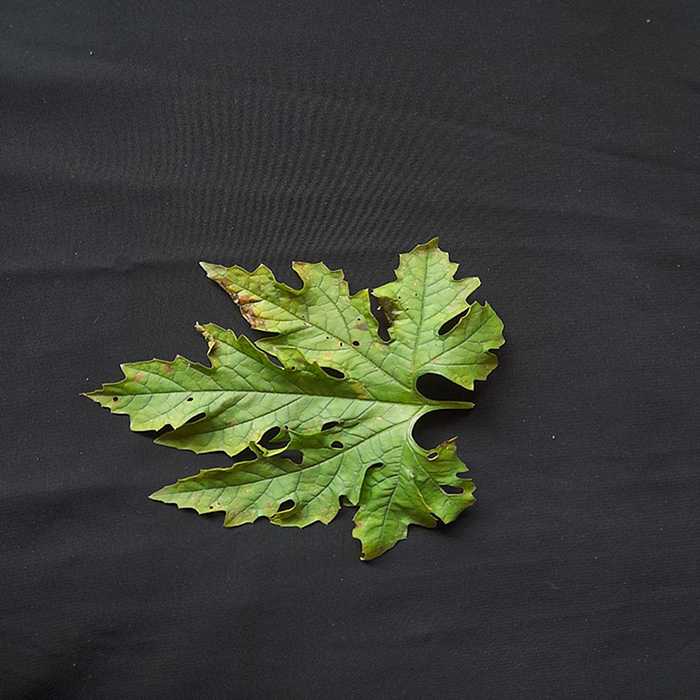
Plant: Bitter Gourd
Label: Downey mildew